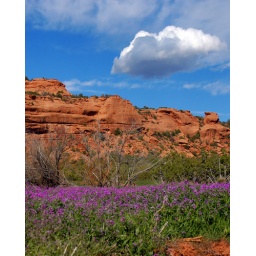
Purple flowers, orange rock, and blue sky in the Dolores Triangle near the Utah-Colorado state line